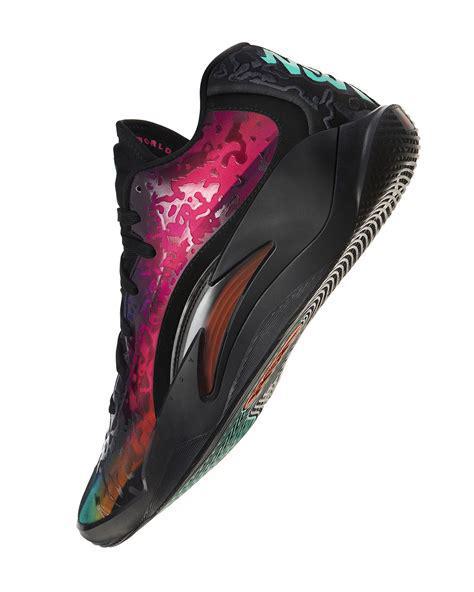
Brand: Jordan
Model: Zion 3